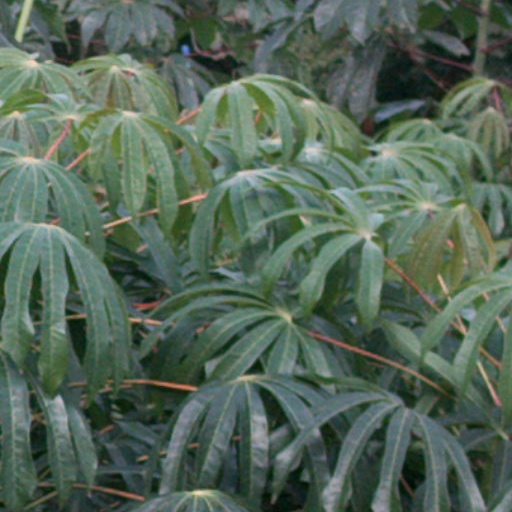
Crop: cassava